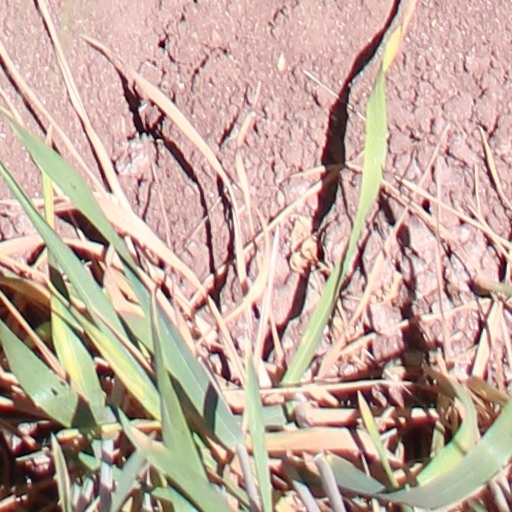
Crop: wheat